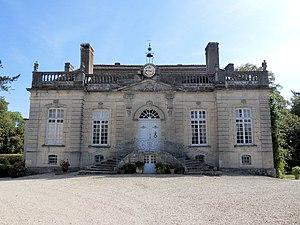
Beaumont-sur-Vingeanne est une commune française située dans le département de la Côte-d'Or en région Bourgogne-Franche-Comté.
Le château de Beaumont-sur-Vingeanne est un château du XVIIIᵉ siècle de style classique sur un parc de 6 hectares et un jardin potager à Beaumont-sur-Vingeanne en Côte-d'Or en Bourgogne. Il est inscrit aux Monument historique depuis le 16 avril 1948.
Cet article recense de manière non exhaustive les châteaux, maisons fortes, mottes castrales, situés dans le département français de la Côte-d'Or. Il est fait état des inscriptions et classements au titre des monuments historiques.